Cyrus Trapaud

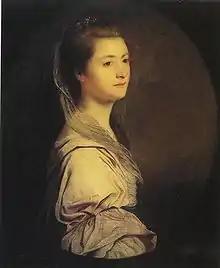
Catherine Plaistow Trapaud, by Joshua Reynolds, circa 1761.

Trapaud was married to Catherine Plaistow, daughter of General Plaistow, in 1751. Her portrait was also painted by Sir Joshua Reynolds. Copies of these, by Edward Fisher, are held by the National Portrait Gallery. Trapaud's brother was deputy Governor of Fort Augustus.